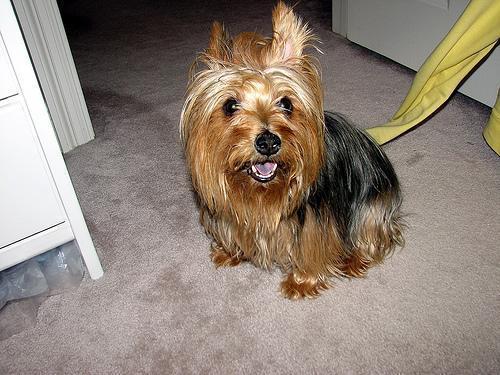
Australian_terrier